Berkshire

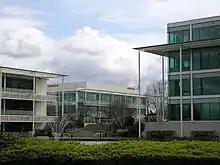
The Oracle Corporation campus

Reading has a historical involvement in the information technology industry, largely as a result of the early presence in the town of sites of International Computers Limited and Digital. These companies have been swallowed by other groups, but their descendants, Fujitsu and Hewlett-Packard respectively, still have local operations. More recently Microsoft and Oracle have established multi-building campuses on the outskirts of Reading. Other technology companies with a presence in the town include Huawei Technologies, Agilent Technologies, Audio & Design (Recording) Ltd, Bang & Olufsen, Cisco, Comptel, Ericsson, Harris Corporation, Intel, Nvidia, Rockwell Collins, Sage, SGI, Symantec, Symbol Technologies, Verizon Business, Virgin Media O2, Websense, Xansa (now Sopra Steria), and Xerox. The financial company ING Direct has its headquarters in Reading, as does the directories company Hibu. The insurance company Prudential has an administration centre in the town. PepsiCo and Holiday Inn have offices. As with most major cities, Reading also has offices of the Big Four accounting firms Deloitte, Ernst & Young, KPMG and PricewaterhouseCoopers. The 110-year old charity, Berkshire Vision is also located within Reading city centre.